SS Stevens

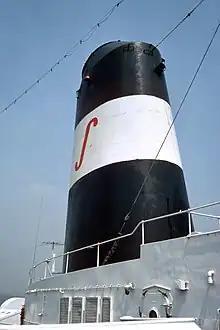
"Stevens" single cigar-shaped funnel painted with the ship's badge, the integral symbol

On November 10, 1967, with ceremonies similar to those afforded ships on their first voyage, the former "Exochorda" and the newly refurbished floating dormitory was moved by McAllister Brothers' tugboats from the shipyard to her new berth at the college-owned 8th Street Pier. Two of the shipyard's workmen suffered a minor mishap when the gangplank slipped a few feet while being positioned on the pier.